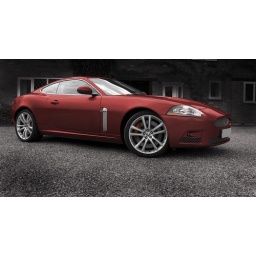
Black &amp;amp; white background colour of car changed to red in Photoshop